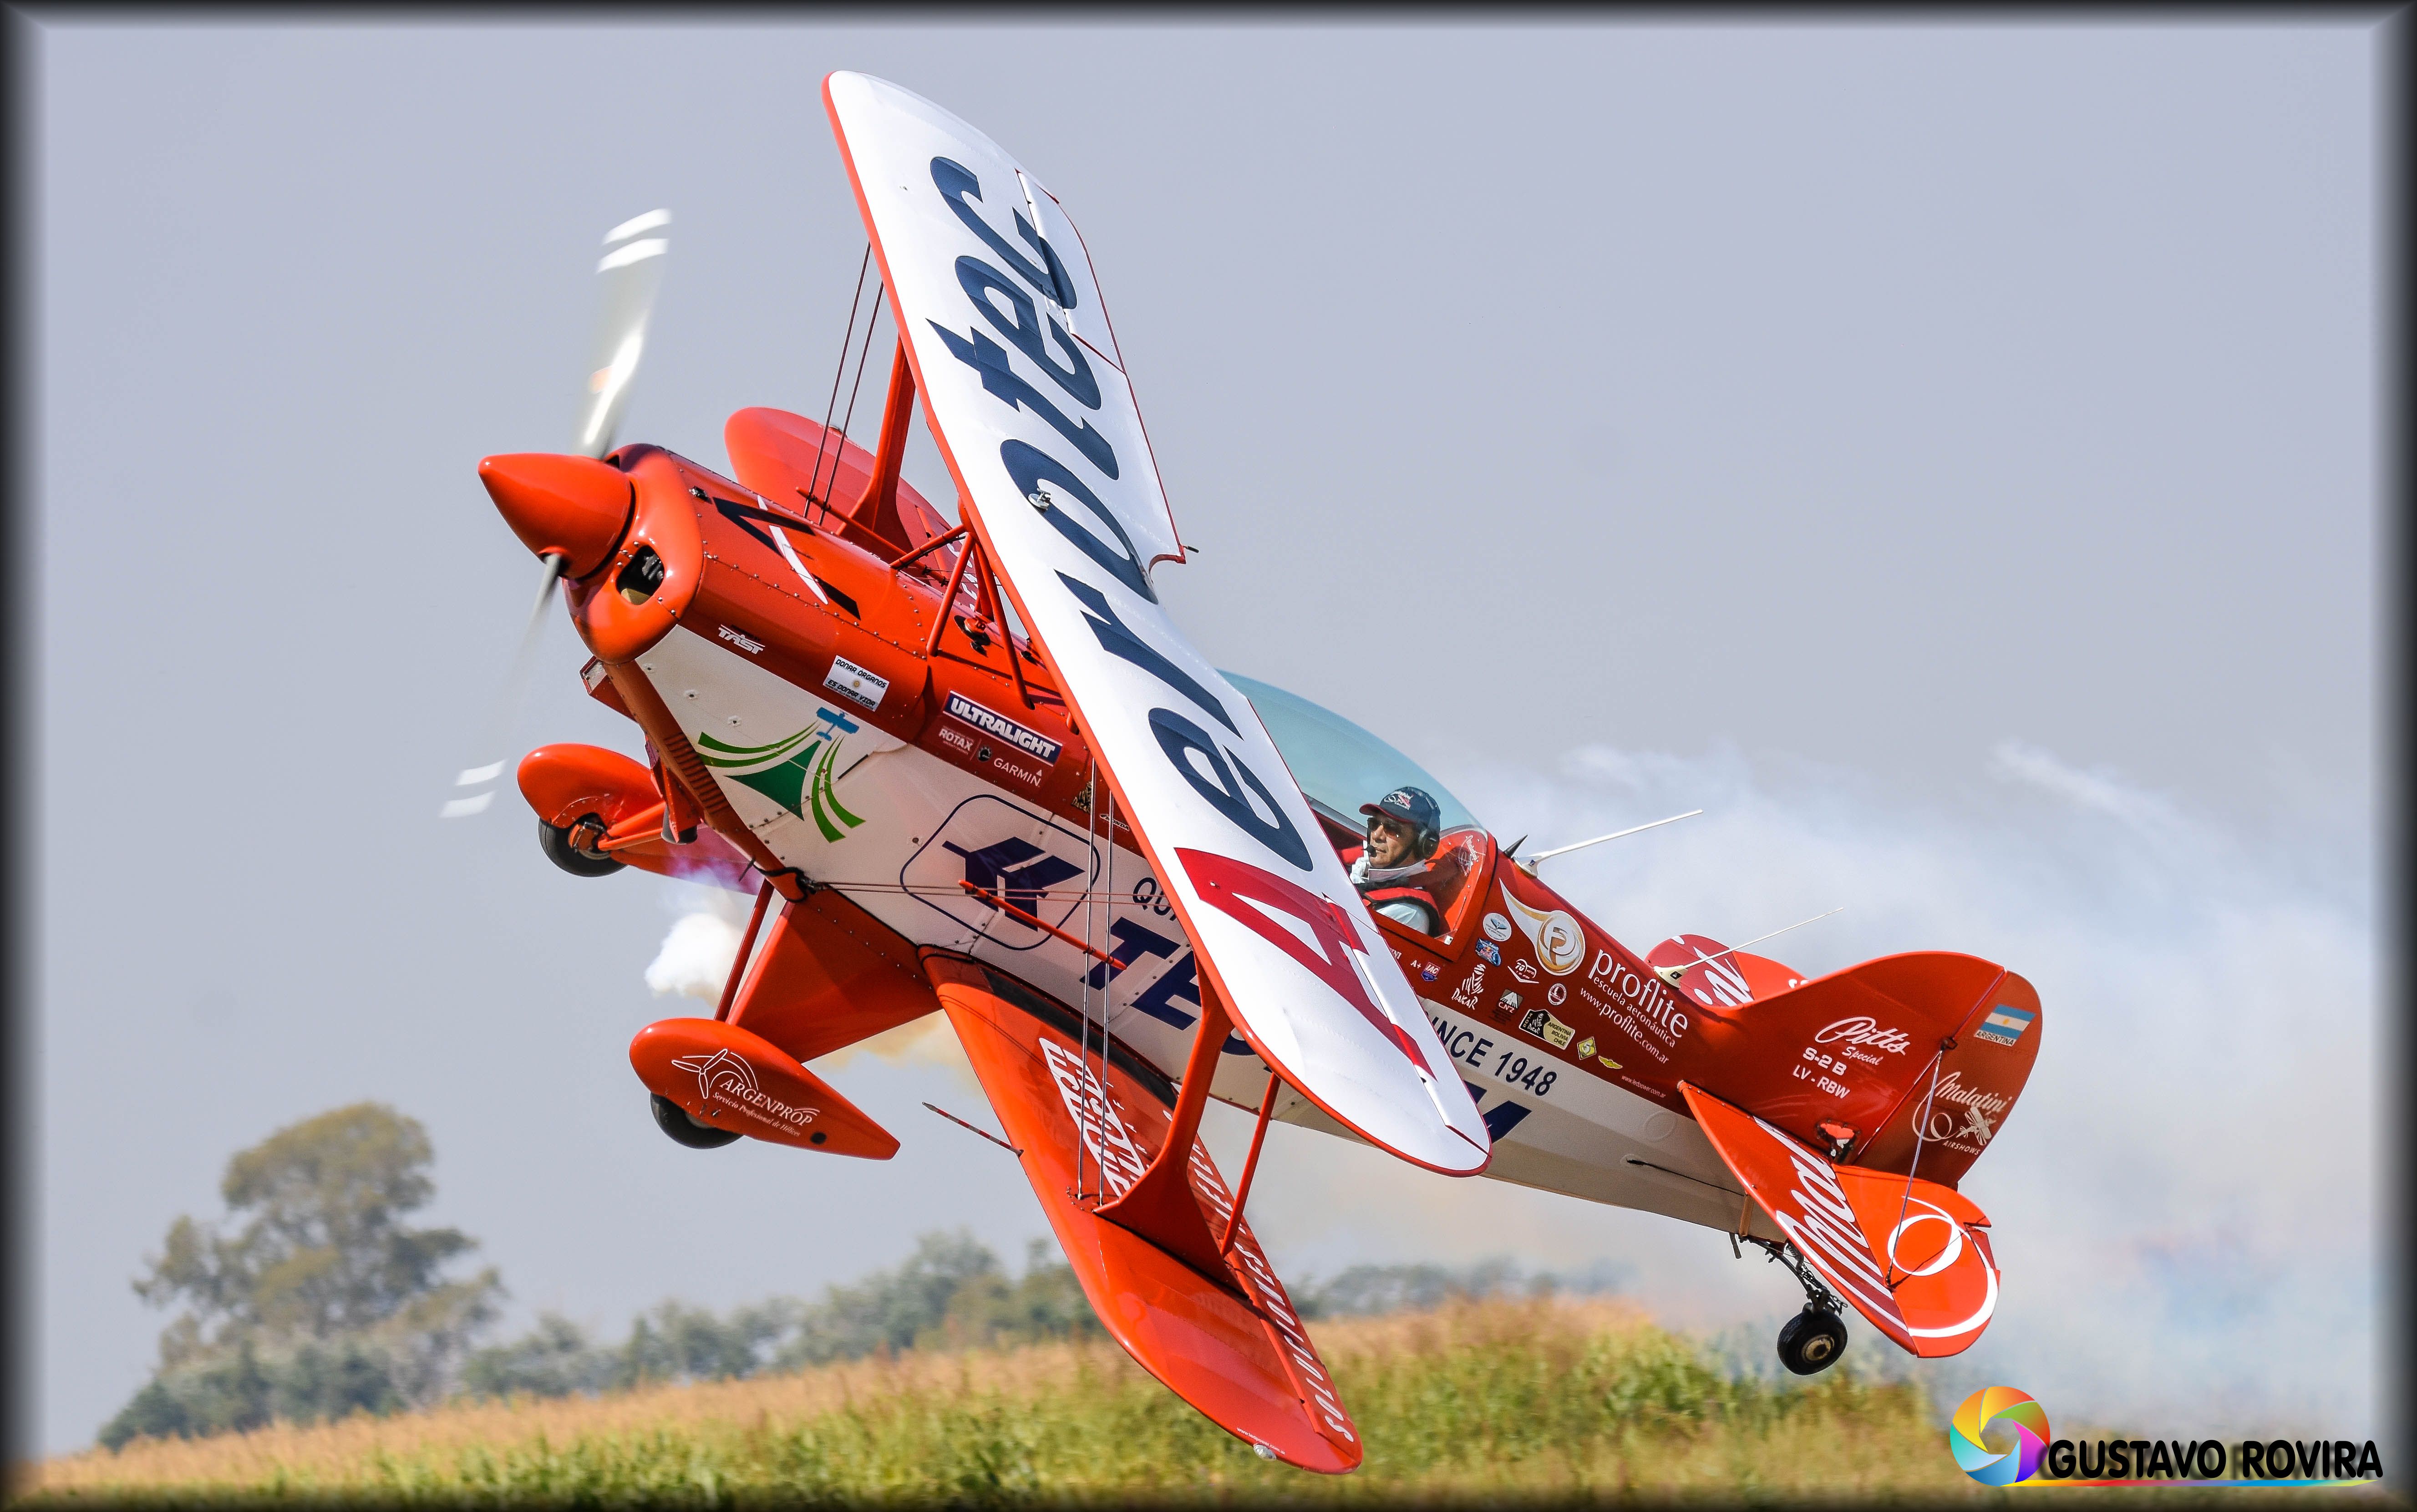
aircraft, airplane, air racing, monoplane, model aircraft, propeller driven aircraft, general aviation, aviation, aerobatics, air force, flight, wing, propeller, military aircraft, biplane